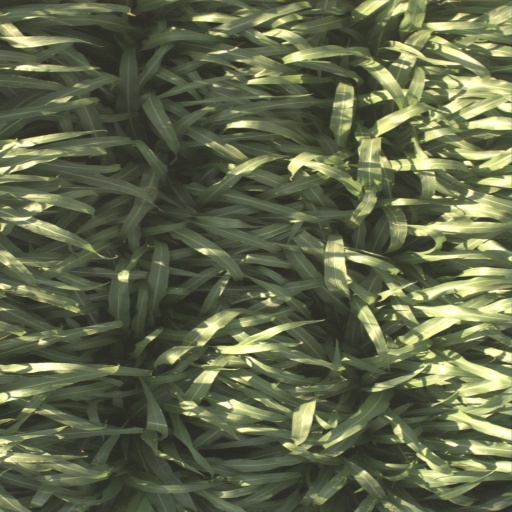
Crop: sorghum